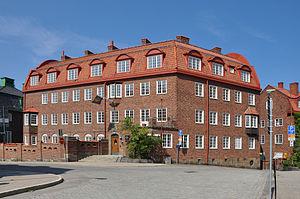
Lärkstaden est un quartier du centre de Stockholm en Suède. Il a été construit essentiellement au cours des années 1907 à 1917, sur les bases d'un plan d'aménagement urbain de Per Olof Hallman. Le nom de Lärkstaden fait référence à l'ancien lieu-dit Lärkan dont il a pris la place. La partie nord est un lieu résidentiel huppé, composé de maisons bourgeoises. Mais peu d'entre elles sont habitées aujourd'hui par des particuliers, beaucoup sont devenues après la Deuxième Guerre mondiale des sièges d'entreprises ou de représentations diplomatiques. La partie sud est composée d'immeubles d'habitation et est dominée par l'église d'Engelbrekt.